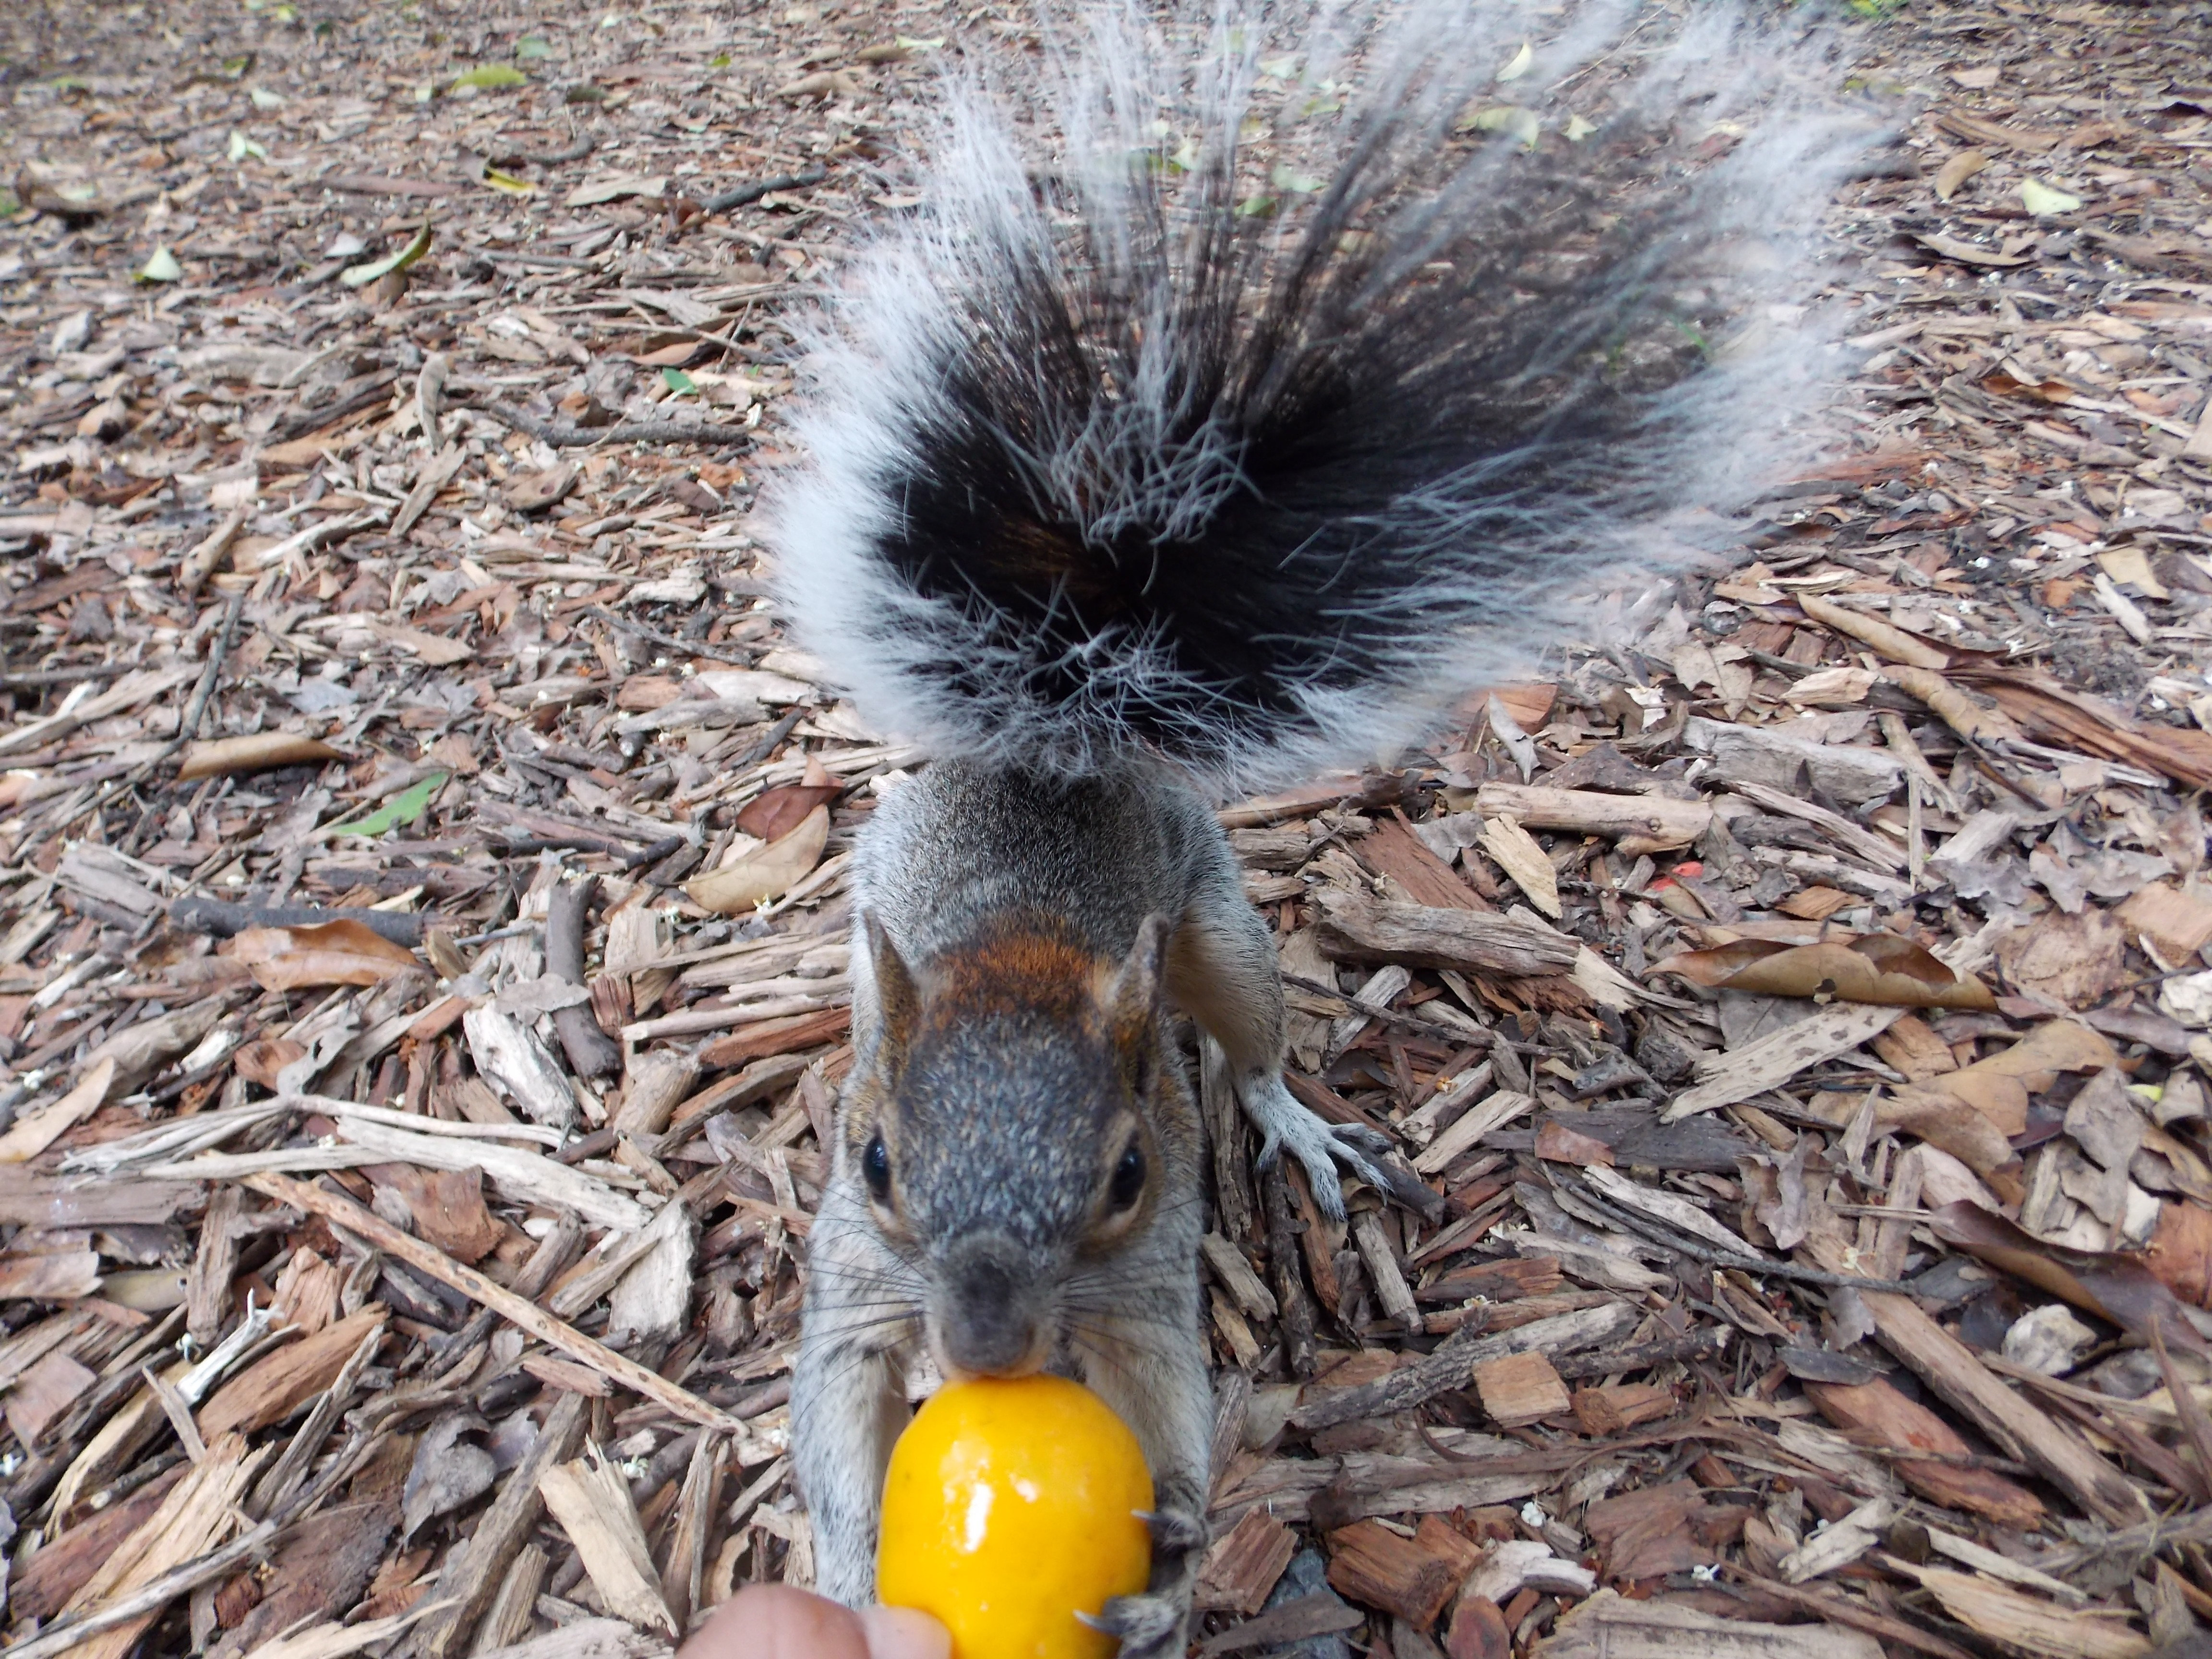
forest, wildlife, beak, squirrel, rodent, fauna, animals